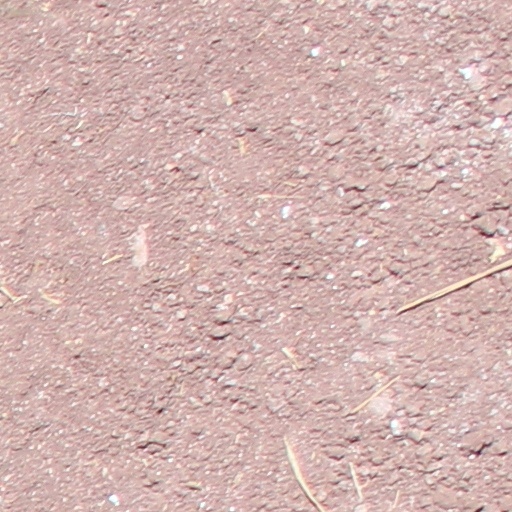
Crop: wheat